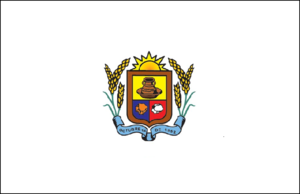
Cet article présente une liste des principales villes d'Équateur jusqu'en 2012.
Le canton de Pujilí est l'un des sept cantons de la province de Cotopaxi, au centre de l'Équateur. En 2010, sa population s'élevait à 69 055 habitants.